Mega Man Zero (video game)

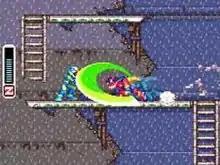
The player character Zero dashes left and slashes at an enemy. The left-sided HUD displays the player's remaining health.

"Mega Man Zero" adopts the action-platforming gameplay prescribed by its predecessors in the original "Mega Man" and "Mega Man X" series. The player, as the protagonist Zero, is tasked with completing several side-scrolling stages, destroying enemies, completing objectives and battling bosses. The player can run, jump, fire the player character's primary weapon, or use a secondary weapon if it is available. As in the "Mega Man X" games, the player can dash along the ground, cling to and scale walls, or perform a combination of these abilities. Unlike previous titles in the franchise where separate stages are selectable from a menu, "Mega Man Zero" is presented as a single, interconnected overworld. The Resistance base acts as a hub with almost every area in the game freely explorable from it. The player is given a choice of missions to undertake for each section of the map. Completing one mission may unlock others. The player has only three lives to successfully complete a mission before receiving a game over. However, it is possible to fail non-critical missions by escaping the stage, using up both continues, or giving up the mission after dying. Doing so marks the mission as a failure, making it unavailable for the game's remainder.